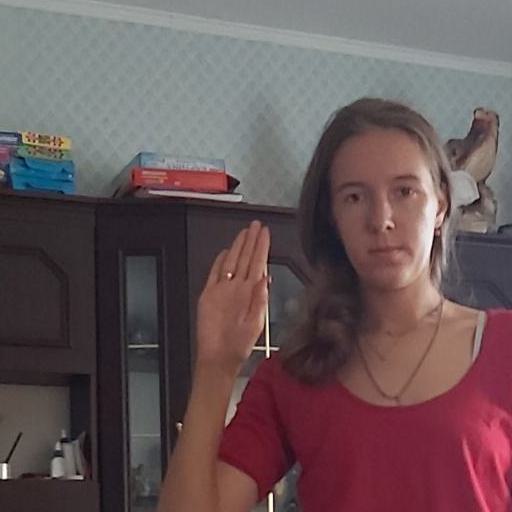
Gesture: stop